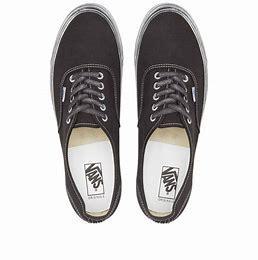
Brand: Vans
Model: UA OG Authentic LX